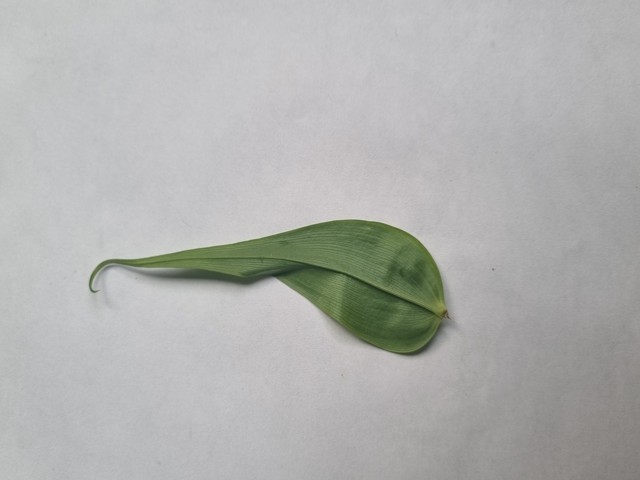
Plant: agnishika